The Formation of Vegetable Mould Through the Action of Worms

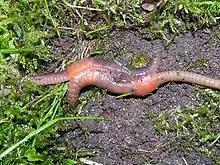
Earthworms mate in daylight, but are generally nocturnal above ground.

He was occupied by worms at Downe in 1880, his work coming first. He had help from the family, even receiving soil samples from Abinger's Roman ruins. He told Vladimir Kovalevsky (his Russian translator) of slow progress with his new book.